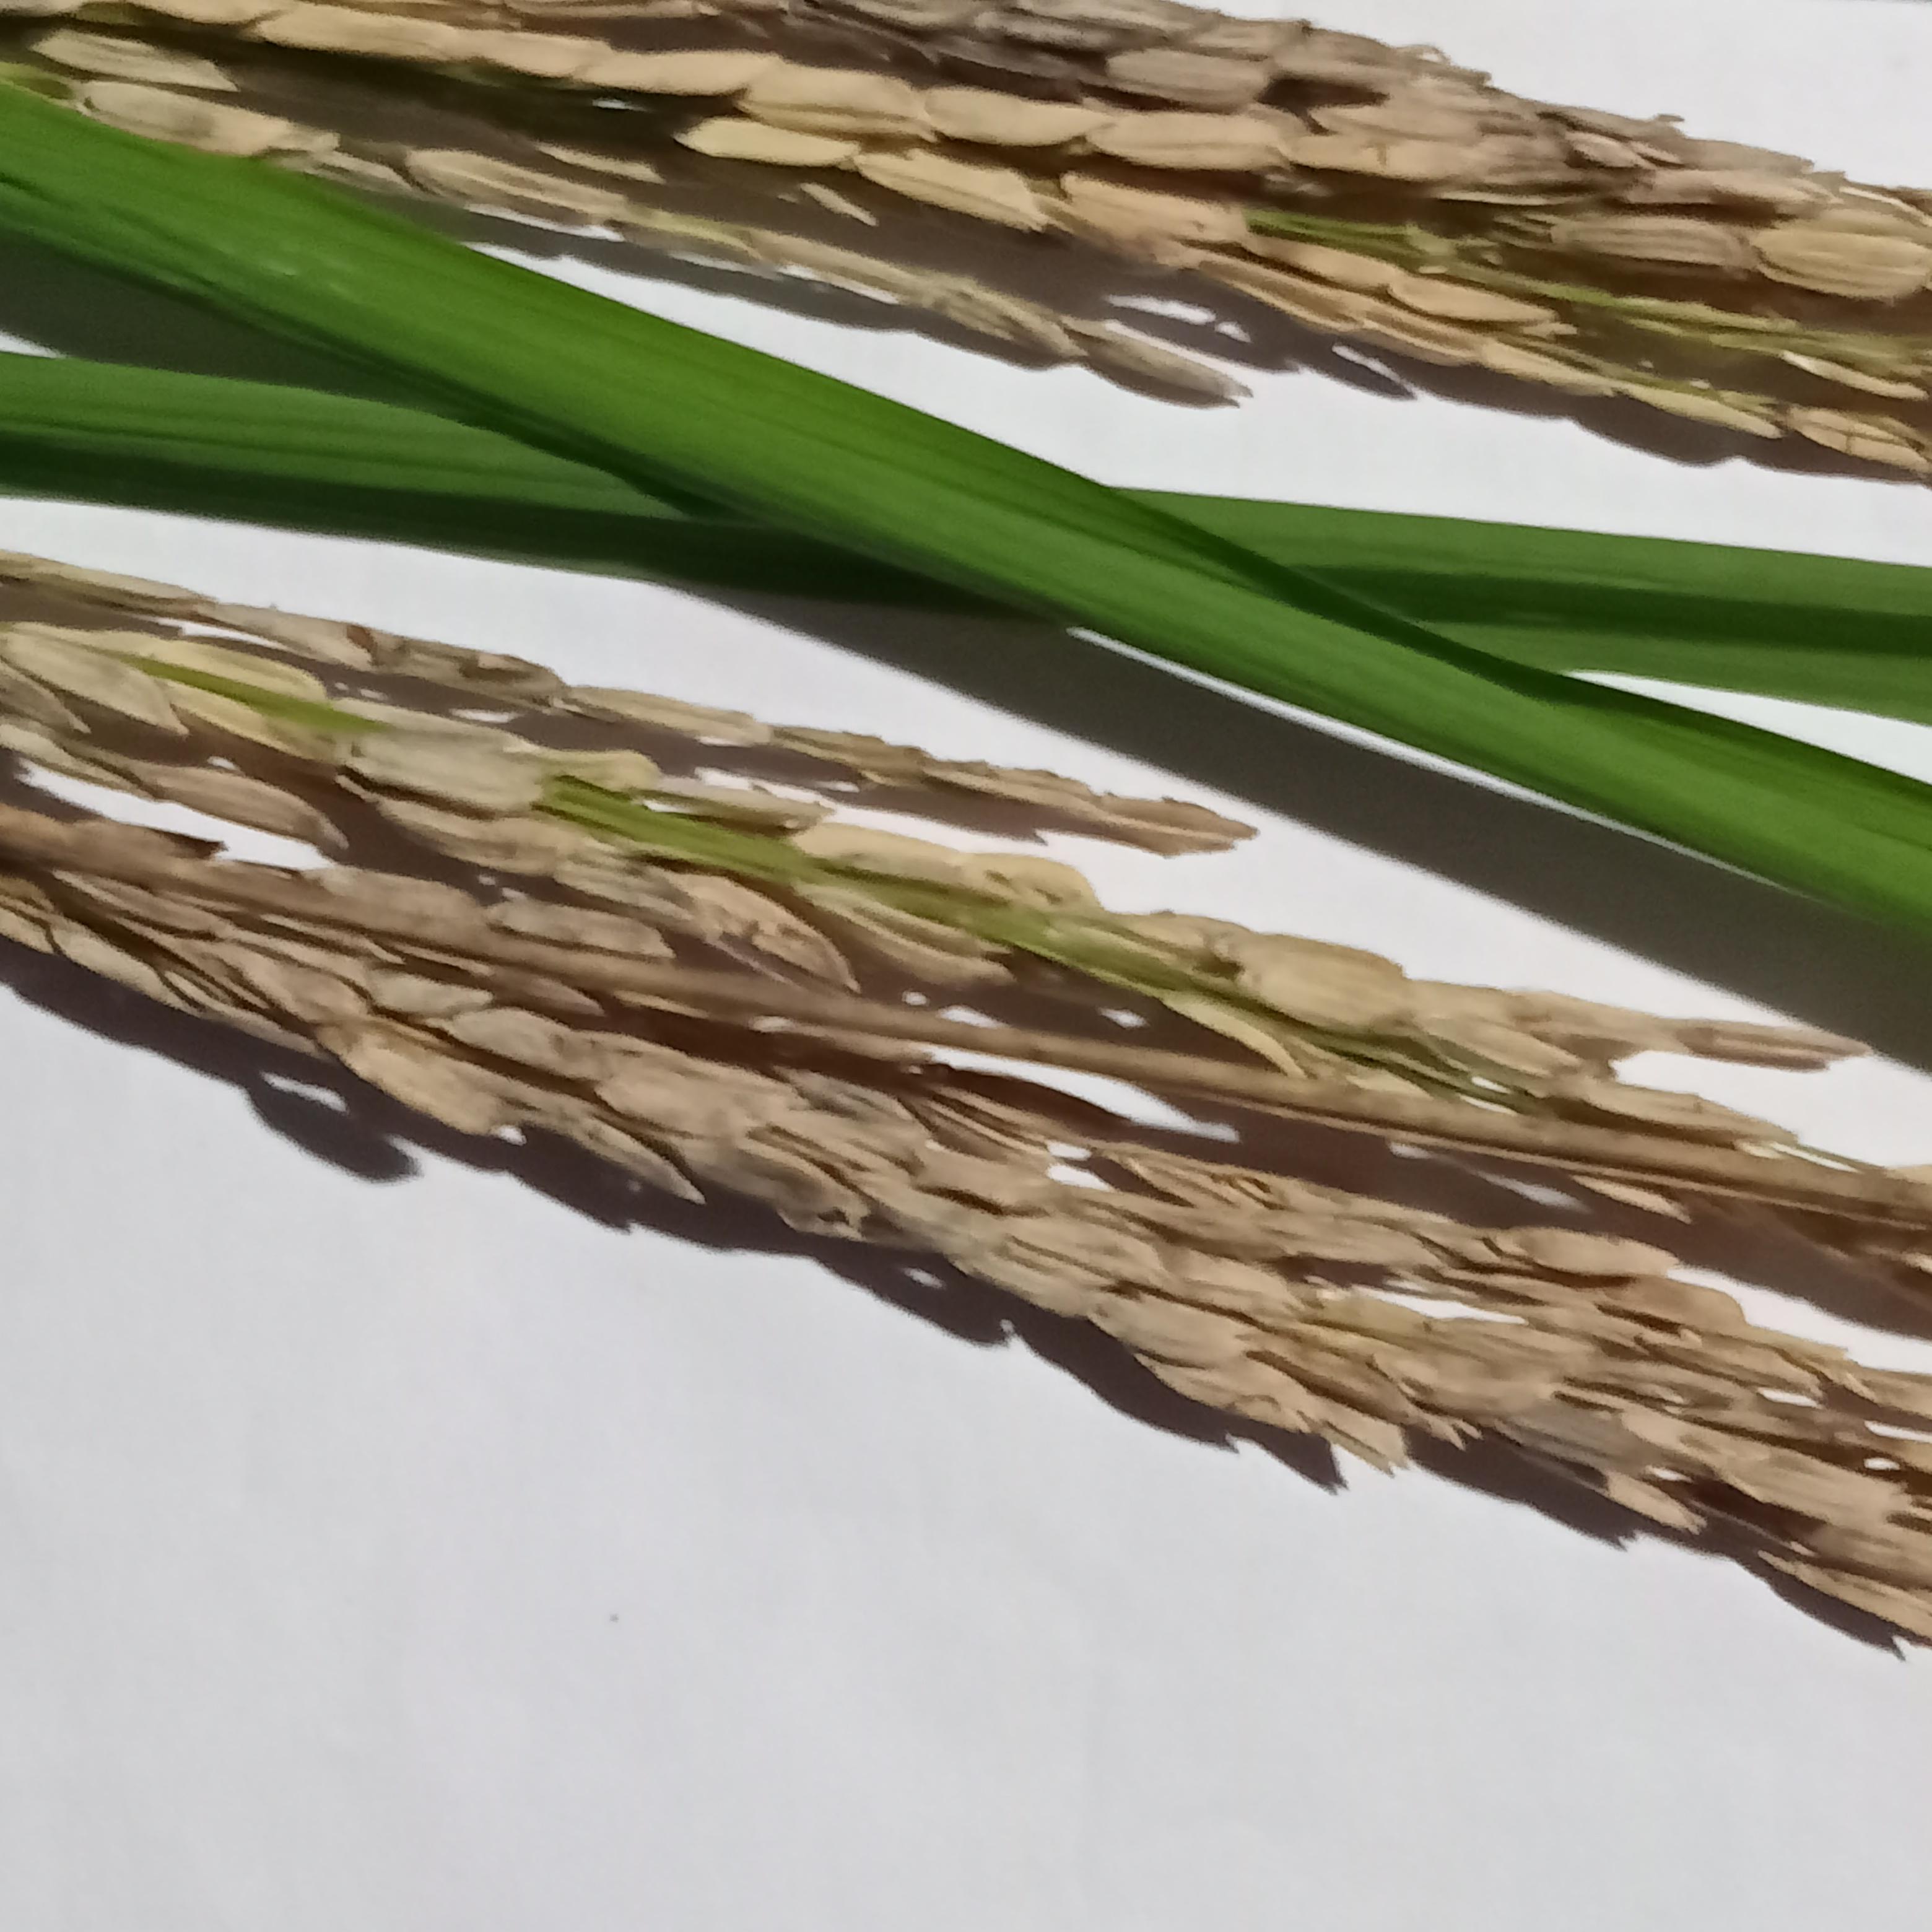
Label: Rice___Neck_Blast